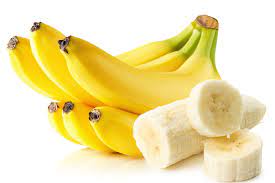
Ci biir nataal bi gis naa fi lu toll ci juróom benni banaana. Cat li nekk ci kaw te am na lu mboq. Cat li mel na lu nëtëx. Ñoom dañu xaw a ngande. Yi ci suuf ñoomit yu mboq la waaye dañu xaw a tuuti. Am na banaana bu nu dindi xolliko def ko ñett dagg bu mag ak ñaari dagg yu ndaw tege leen noonu ñu xaw a weex noonu
.